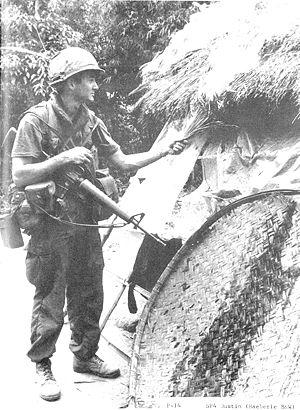
Le massacre de Mỹ Lai est un crime de guerre américain — au cours de la guerre du Viêt Nam — qui a fait entre 347 et 504 morts civils dans la république du Viêt Nam, le 16 mars 1968. Il est commis par des soldats de l'armée de terre américaine : la compagnie C, 1ᵉʳ bataillon, 20ᵉ régiment d'infanterie, 11ᵉ brigade, 23ᵉ division d'infanterie. Les victimes sont des hommes, des femmes, des enfants et des nourrissons. Certaines femmes sont violées en groupe et leurs corps mutilés.